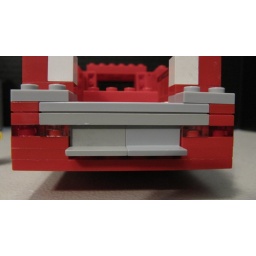
The rear features red and white lights and a step. Functioning doors are still in the making.